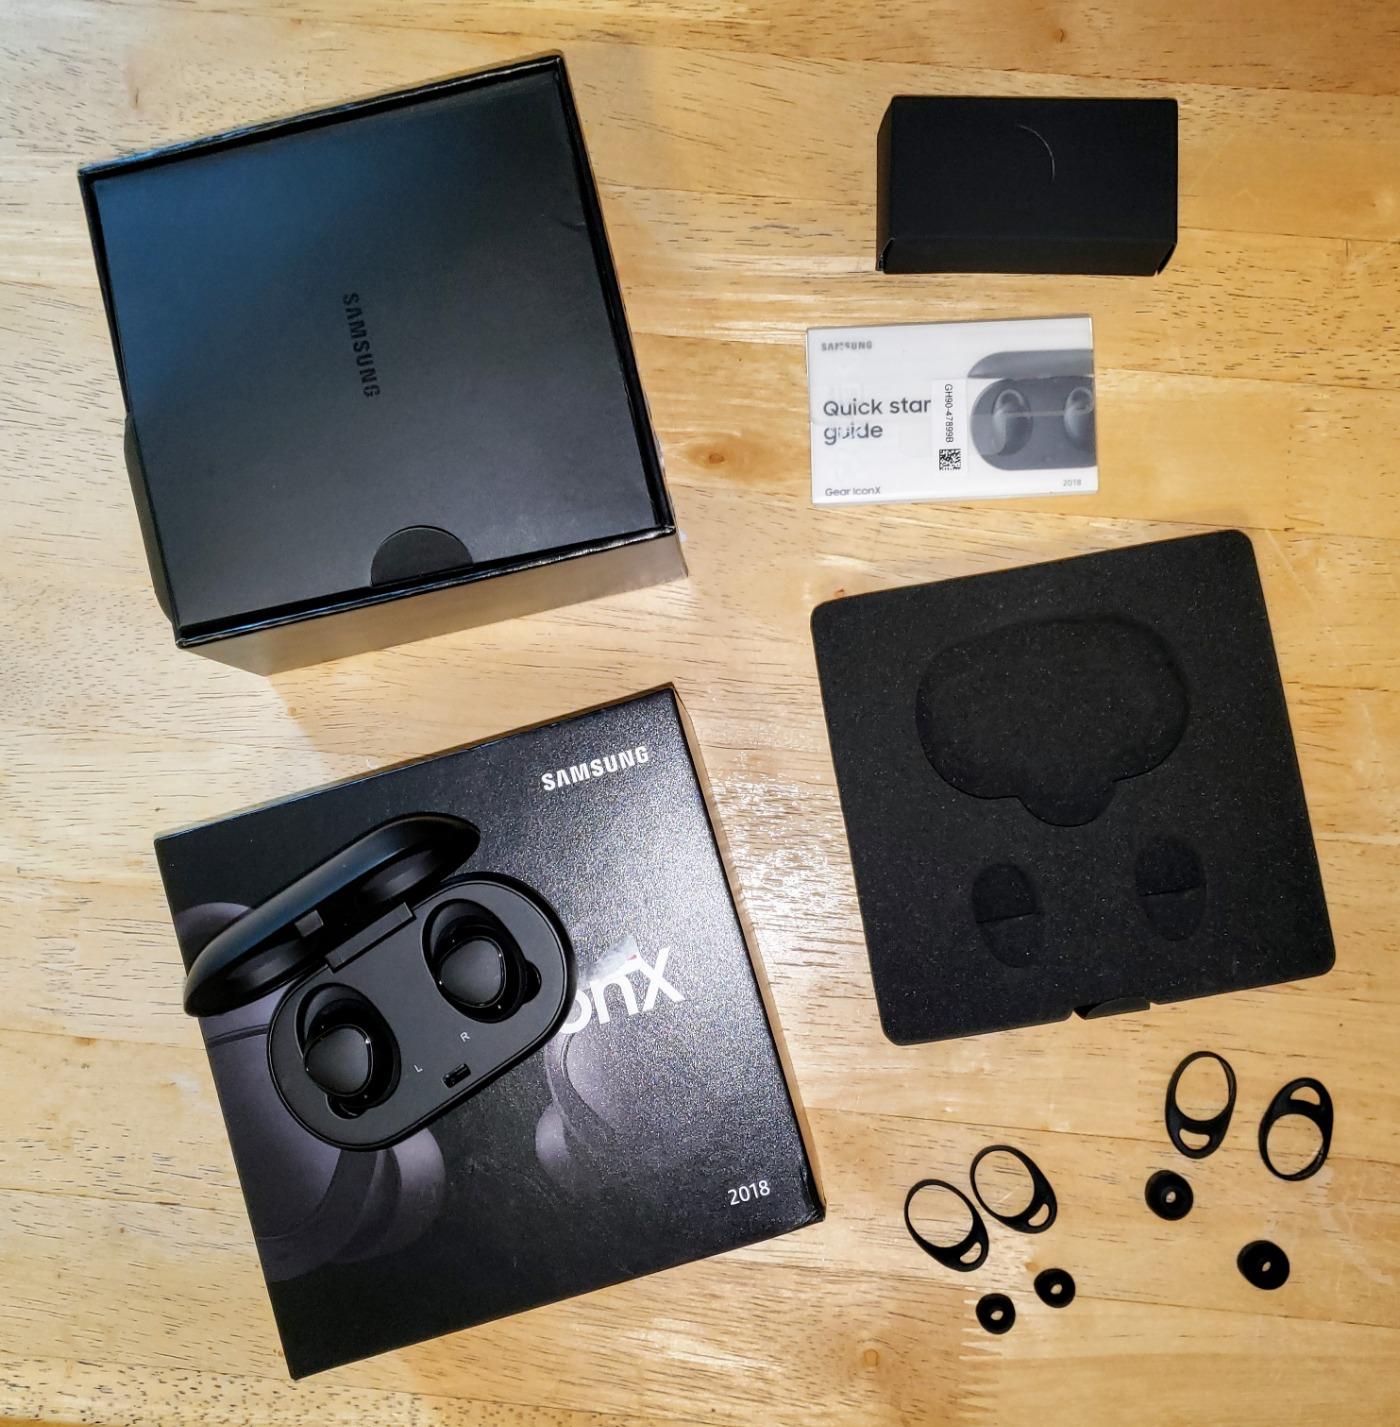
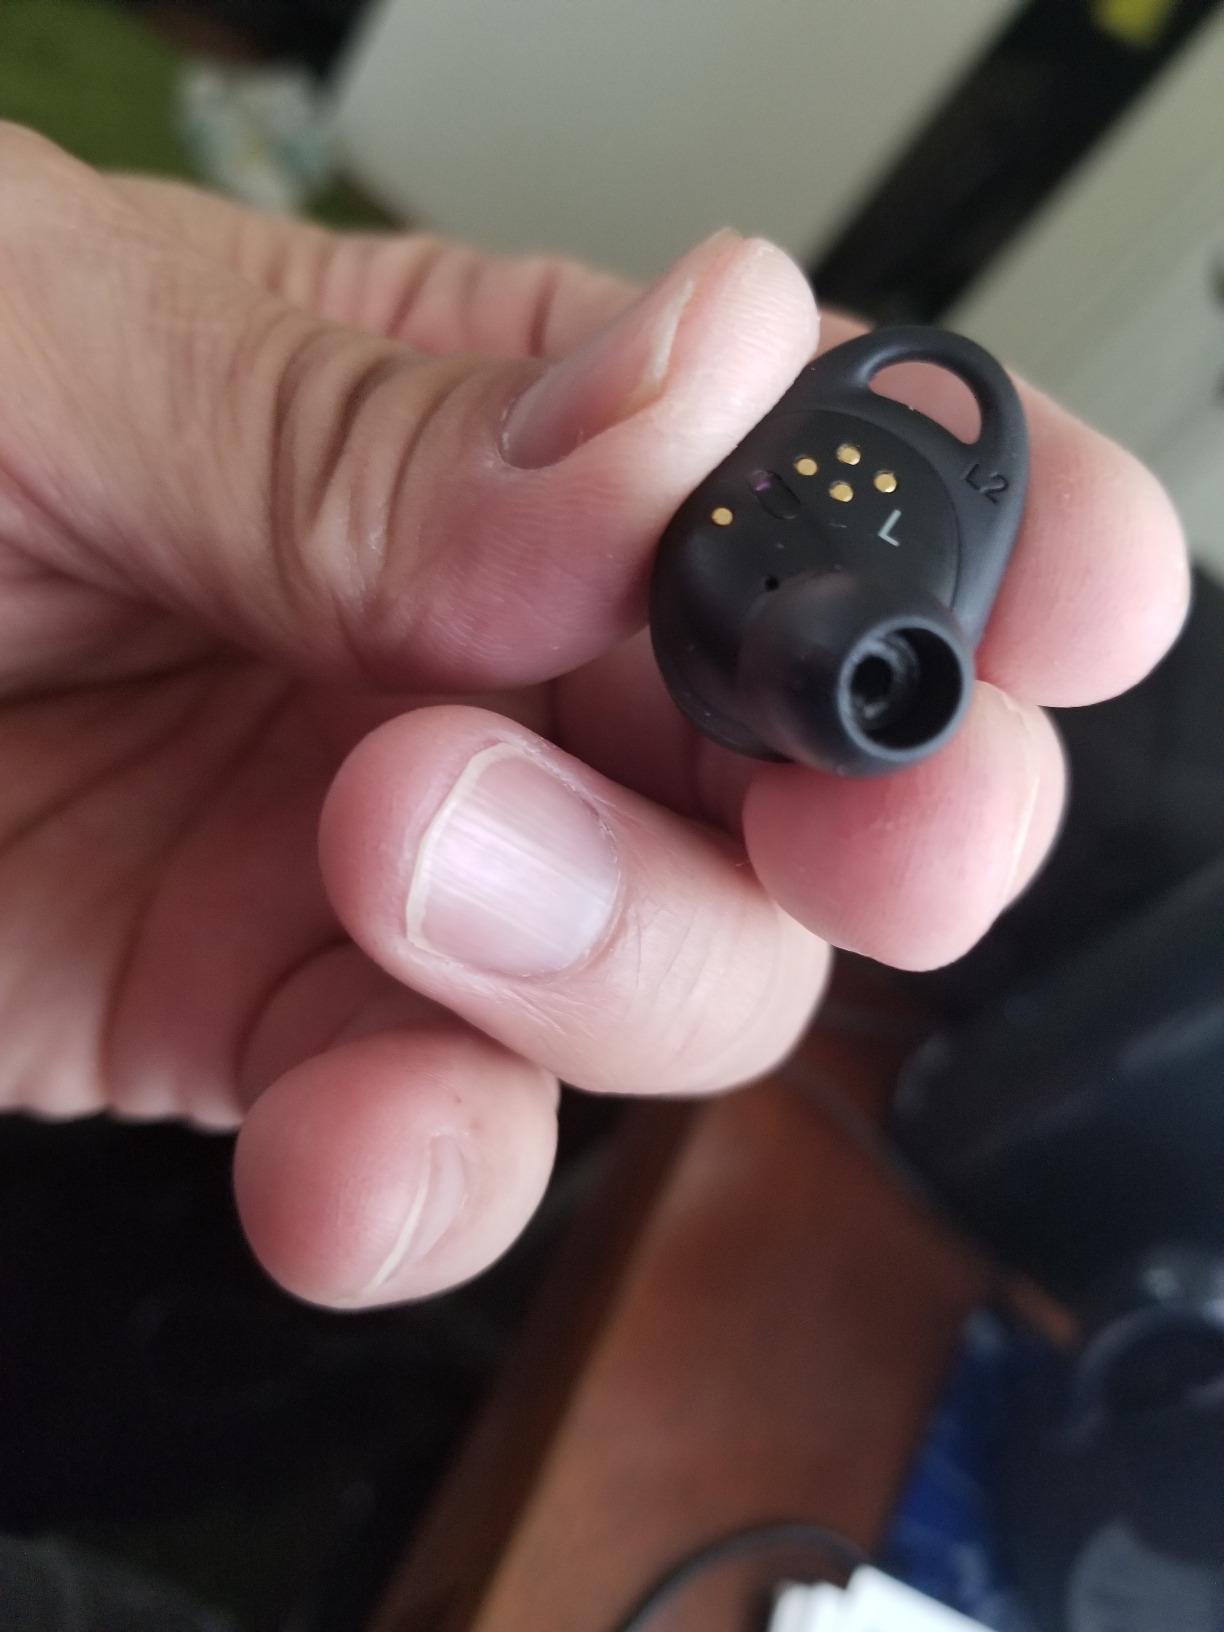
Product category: earbuds
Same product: yes